Cyclol

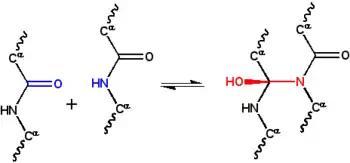
Figure 1: In the classic cyclol reaction, two peptide groups are linked by a N-C' bond, converting the carbonyl oxygen into a hydroxyl group. Although this reaction occurs in a few cyclic peptides, it is disfavored by free energy, mainly because it eliminates the resonance stabilization of the peptide bond. This reaction was the basis of Dorothy Wrinch's cyclol model of proteins.

The cyclol hypothesis is the now discredited first structural model of a folded, globular protein, formulated in the 1930s. It was based on the cyclol reaction of peptide bonds proposed by physicist Charles Frank in 1936, in which two peptide groups are chemically crosslinked. These crosslinks are covalent analogs of the non-covalent hydrogen bonds between peptide groups and have been observed in rare cases, such as the ergopeptides.